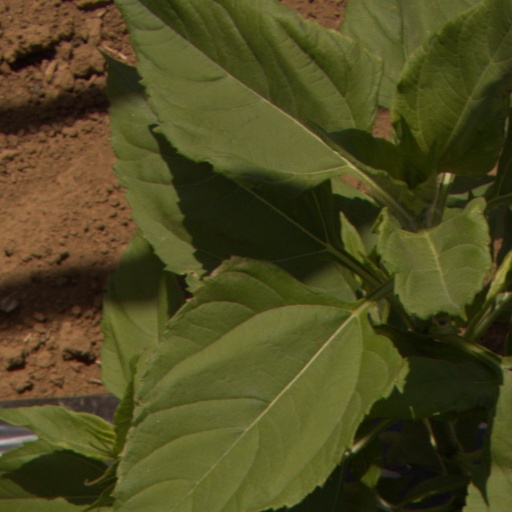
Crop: Jerusalem artichoke